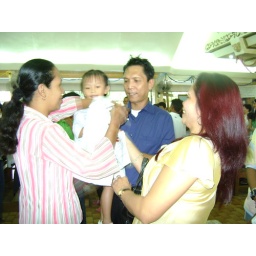
Here taken inside the church in Bulakan where Jasmine fitting her white dress symbolizing purity as a christian being.